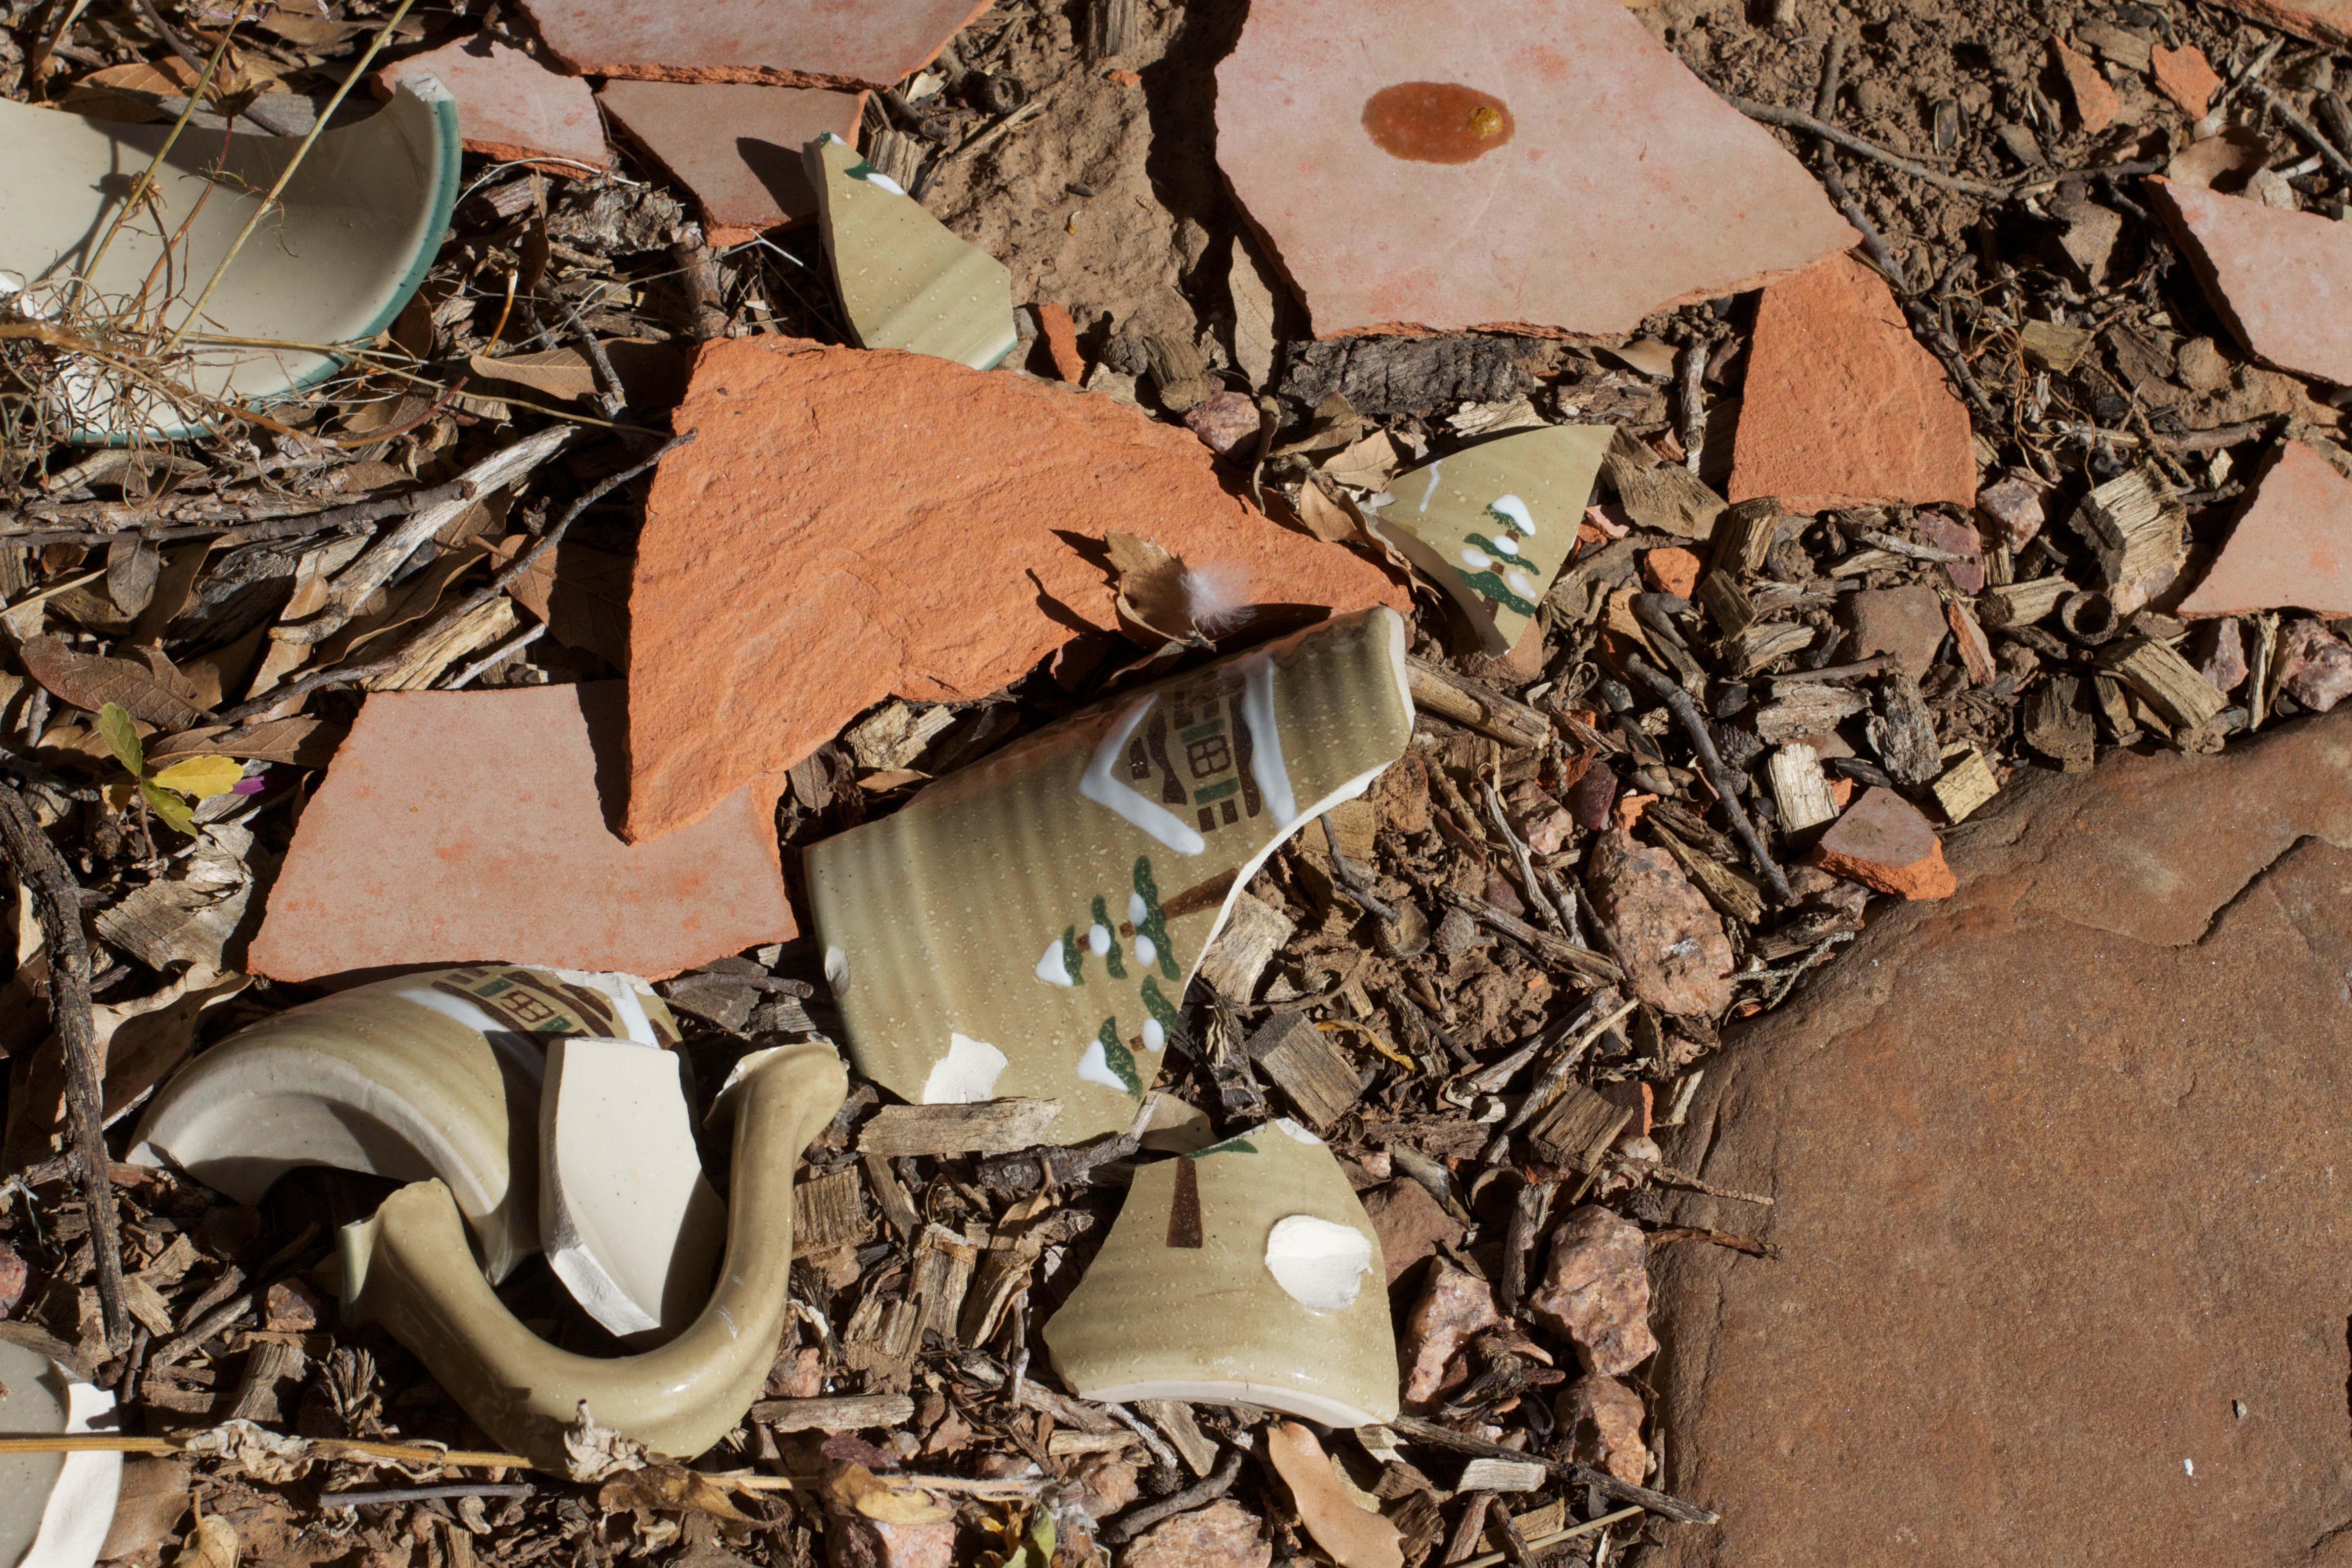
wood, leaf, autumn, material, art, collage, scrap